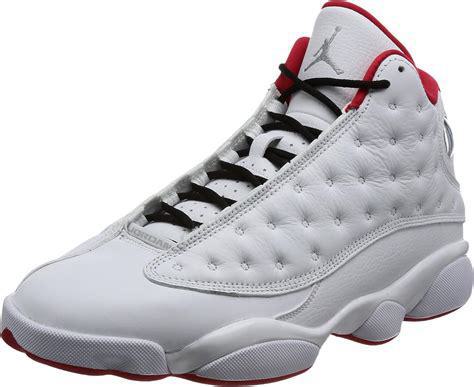
Brand: Jordan
Model: 13 Retro